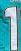
Number: 1